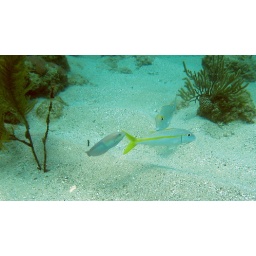
Three families of fish over sand